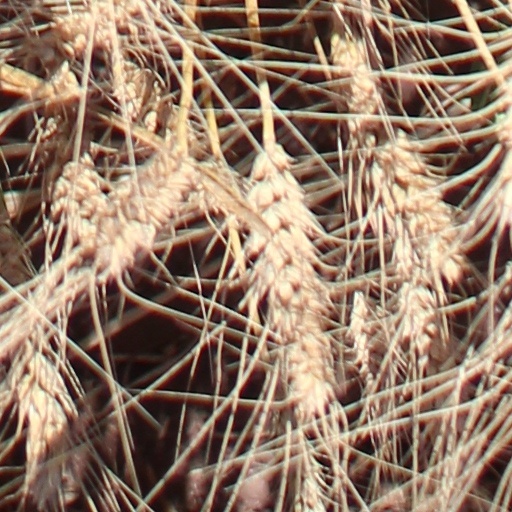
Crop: wheat